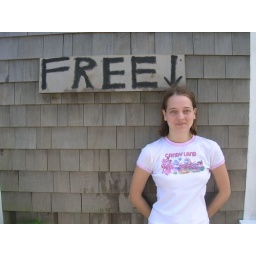
Julia standing in front of the free sign that has been on that wall for years.